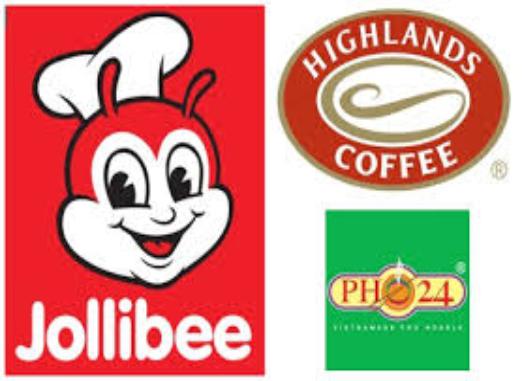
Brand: Highlands Coffee
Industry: Food